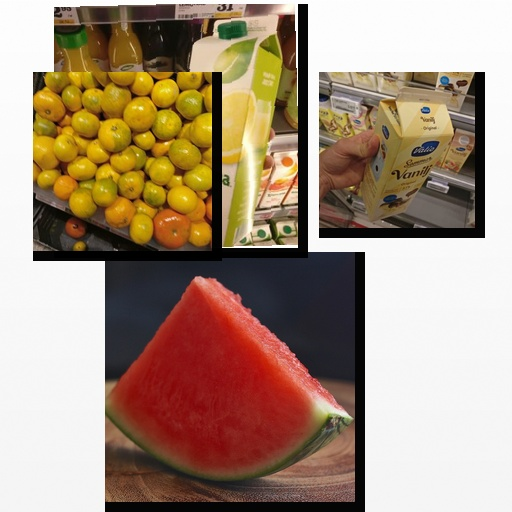
Food items: vanilla_yoghurt, satsuma, golden_grapefruit_juice, watermelon